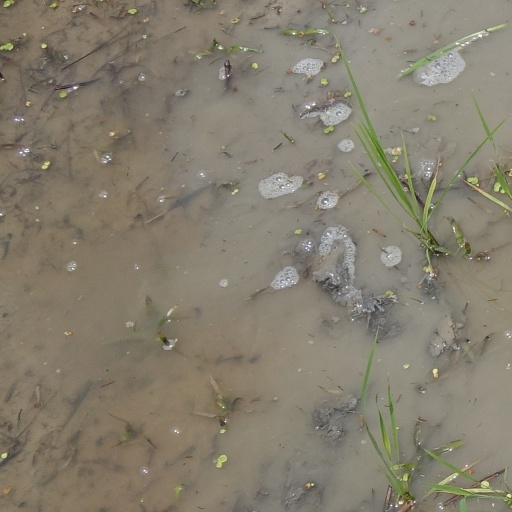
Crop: rice